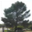
Label: pine_tree